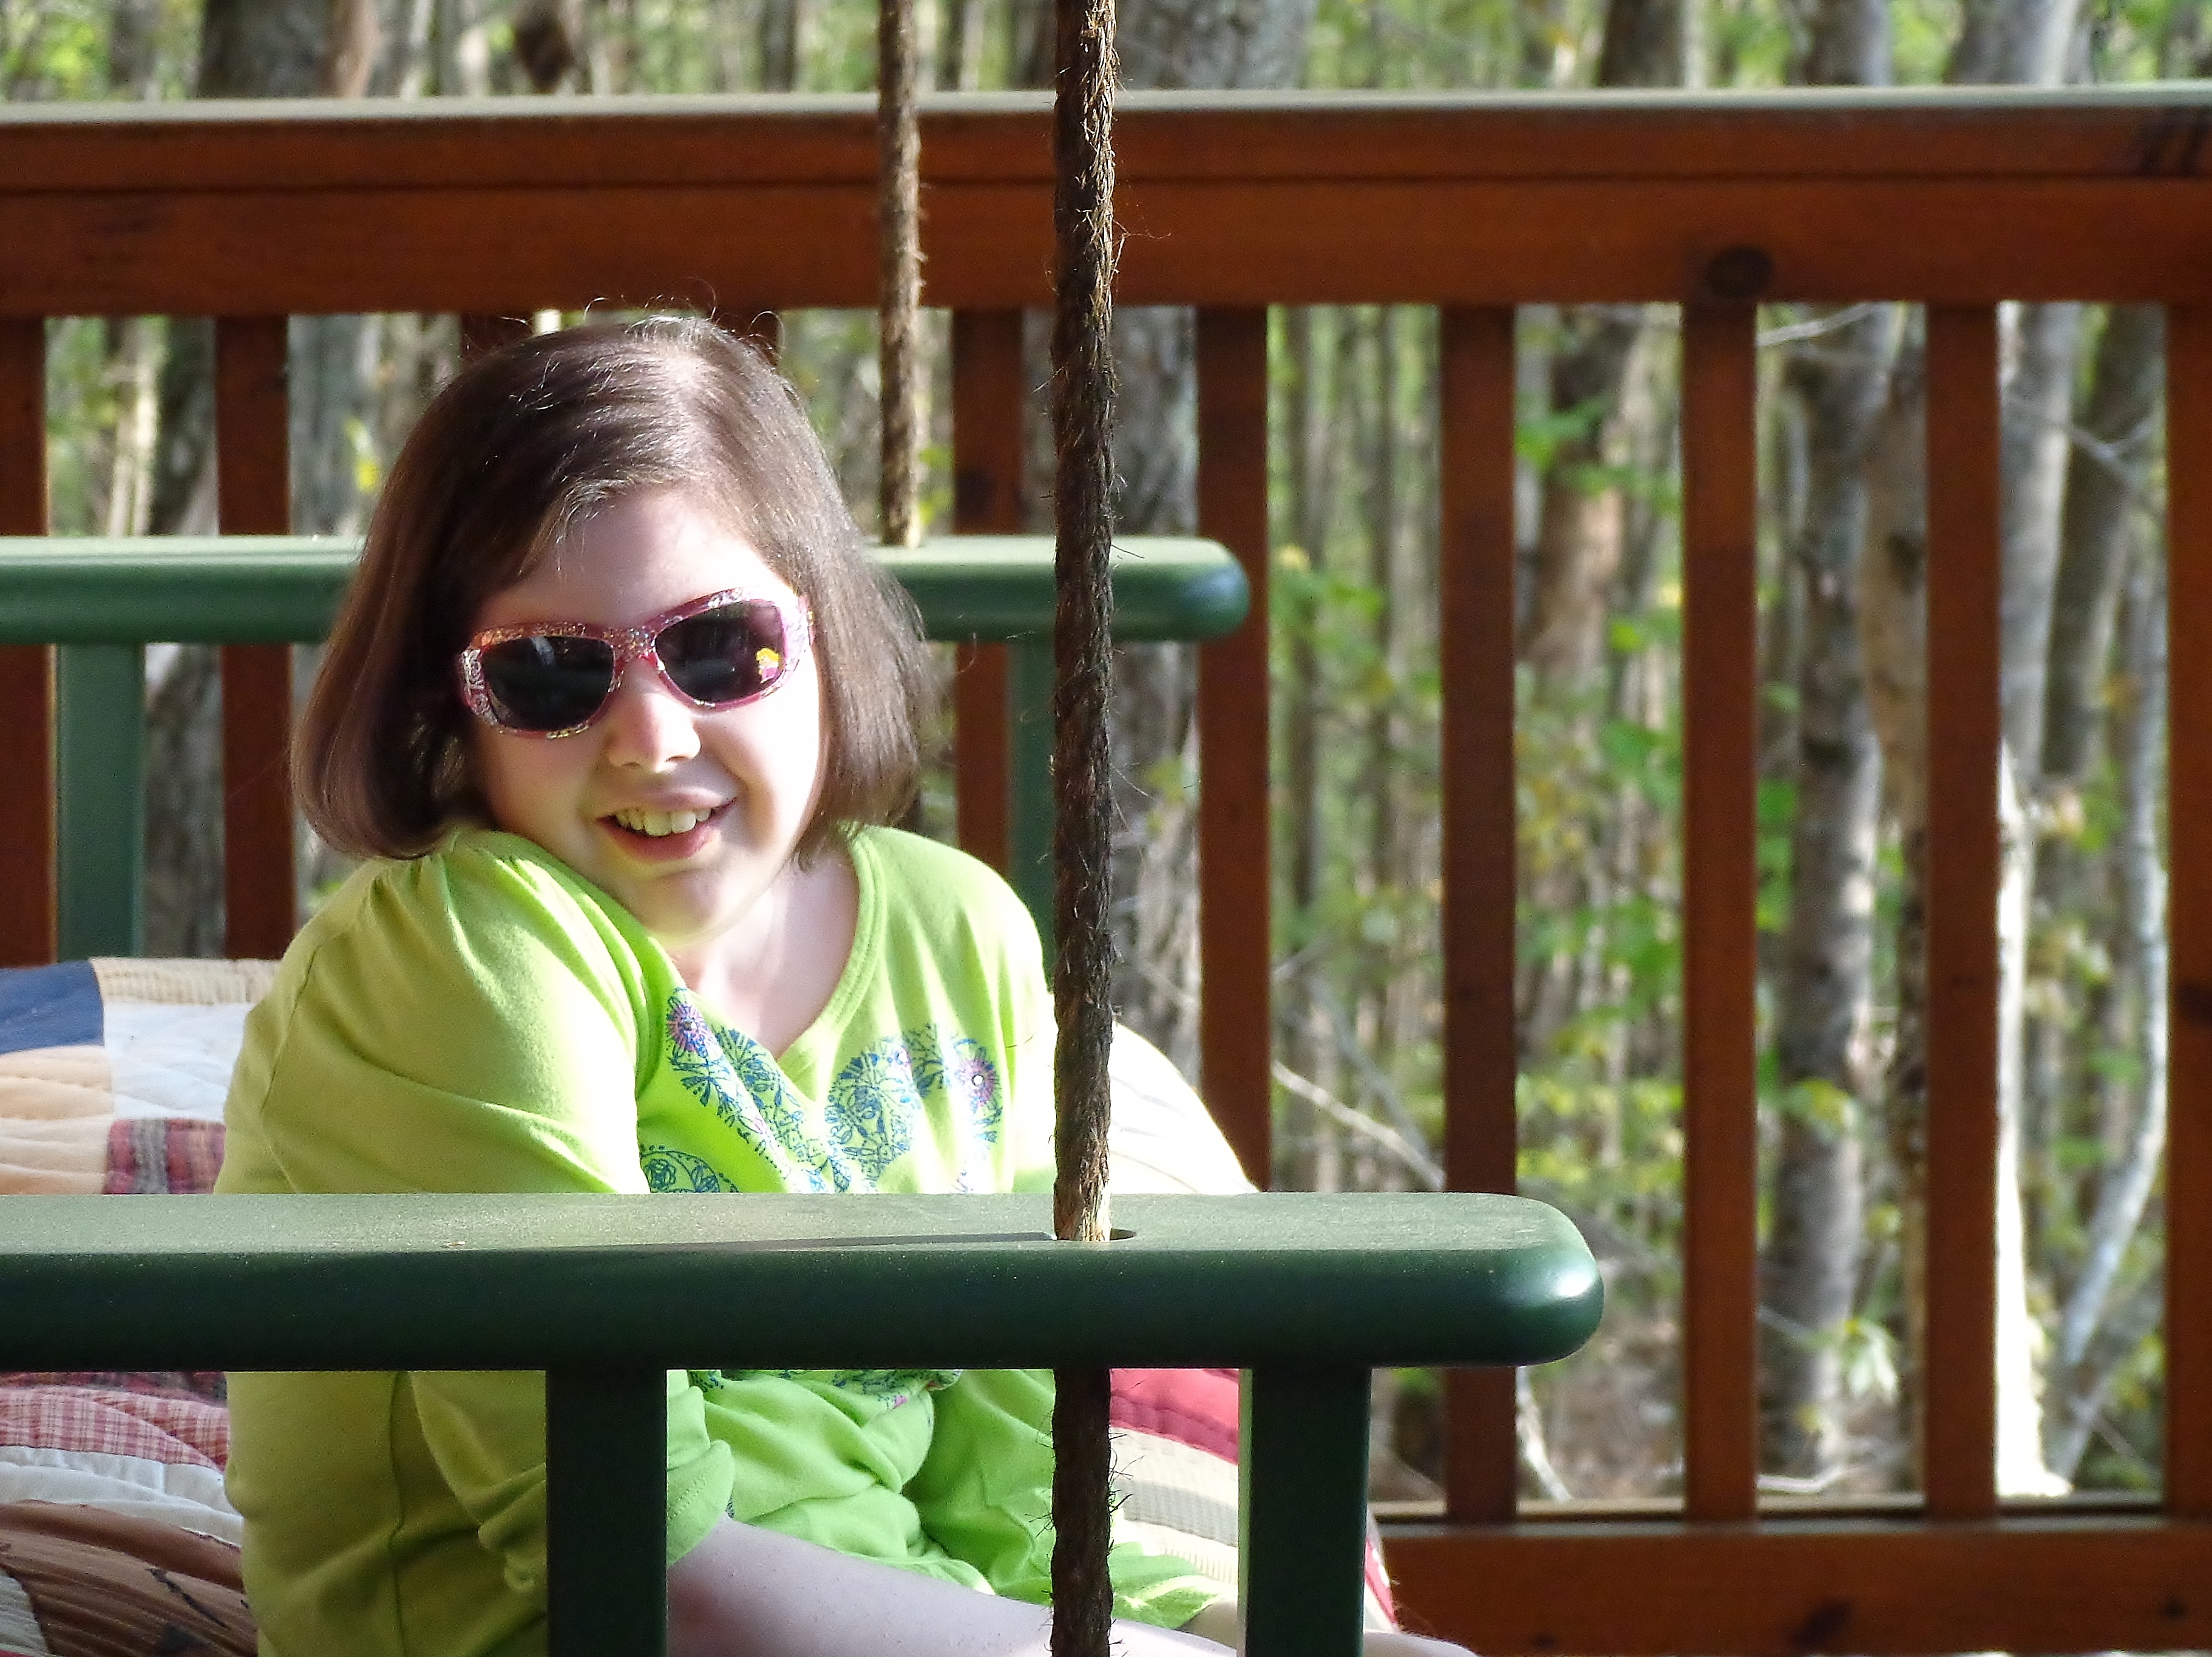
person, people, girl, portrait, spring, green, color, sitting, glasses, jillgilbert, cancersurvivor, blueridgegeorgia, portrait photography